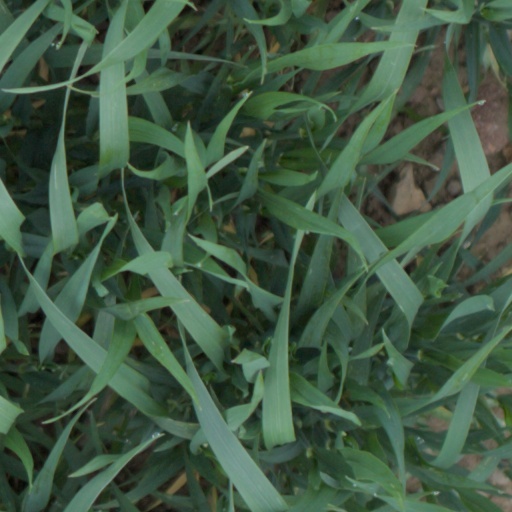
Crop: wheat